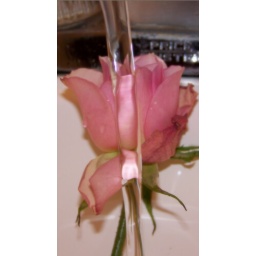
Pink flower in water stream.